St. Paul's Cathedral (San Diego)

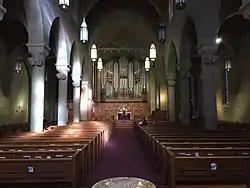
Nave and chancel of St. Paul's Cathedral

The parish traces its roots to the first Protestant congregation in San Diego founded at Old Town in 1853. This eventually became the parish of Holy Trinity downtown at 8th and C streets, where it re-incorporated as St Paul's in 1887. In 1919, as St. Paul's was outgrowing its home downtown, the vestry purchased property opposite Balboa Park. They recruited Philip Frohman, a leader of the neo-Gothic style who designed the National Cathedral in Washington, D.C., to design the new campus with a sizable church. Apparently the vestry expected an eventual separation from the Los Angeles Diocese that would make St. Paul's the Cathedral of San Diego, since they planned a large structure. The Great Hall was completed in 1929, but the church construction was severely delayed by the Great Depression and conflicts with the architect, so groundbreaking did not occur until 1950. The first service in the new church was held in 1951, although the building was not fully finished. Additions over the years included a chapel and an office wing.